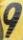
Number: 9